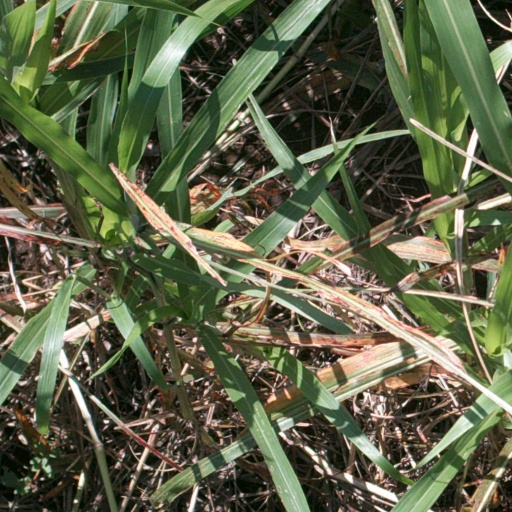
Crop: sorghum